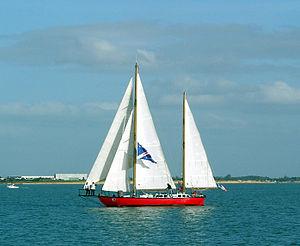
Joshua, le bateau de Moitessier aux Minimes à La Rochelle
Cette liste recense les bateaux français, maritimes et fluviaux, protégés au titre des monuments historiques :
Le Musée maritime de La Rochelle est un musée à flot, situé dans l'ancien bassin des chalutiers du Vieux-Port. Depuis avril 2015 le musée est complété par une partie à « terre » installée derrière l'Espace Encan dans des petits pavillons couverts de « chips » faits de toiles colorées.
Le Joshua est un ketch en acier de Bernard Moitessier construit en 1962 au chantier Meta, sur l'ancien site localisé à Chauffailles, avec lequel il participe au Golden Globe Challenge.